The Ruling Voice

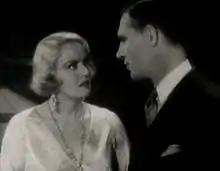
Doris Kenyon and Walter Huston in"The Ruling Voice"

The Ruling Voice is a 1931 American pre-Code gangster drama directed by Rowland V. Lee, starring Walter Huston, Loretta Young, and Doris Kenyon. It had an alternate title "Upper Underworld", and was produced by First National Pictures and distributed by Warner Bros.